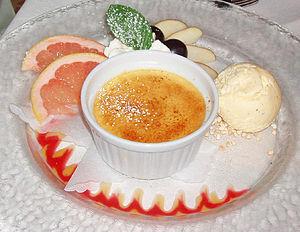
La crème brûlée, ou crème brulée, aussi appelée crème caramélisée, est un dessert composé de jaunes d'œufs, de sucre, de crème, de vanille et de caramel.